Describe the emotion expressed in this image:  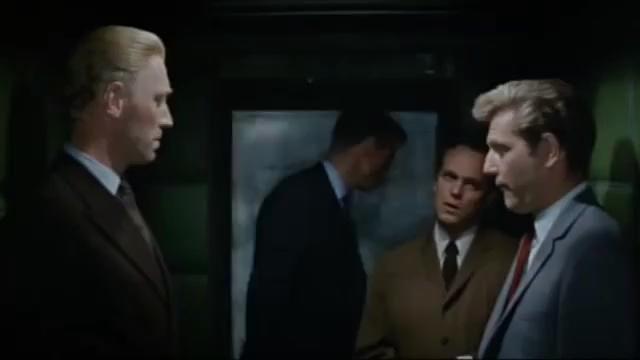
This person displays Suffering, valence and arousal with low intensity.